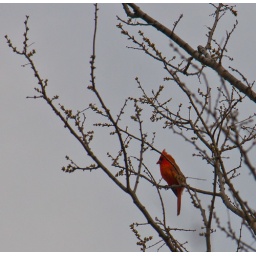
The male Northern Cardinal, sitting in a tree.